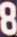
Number: 8